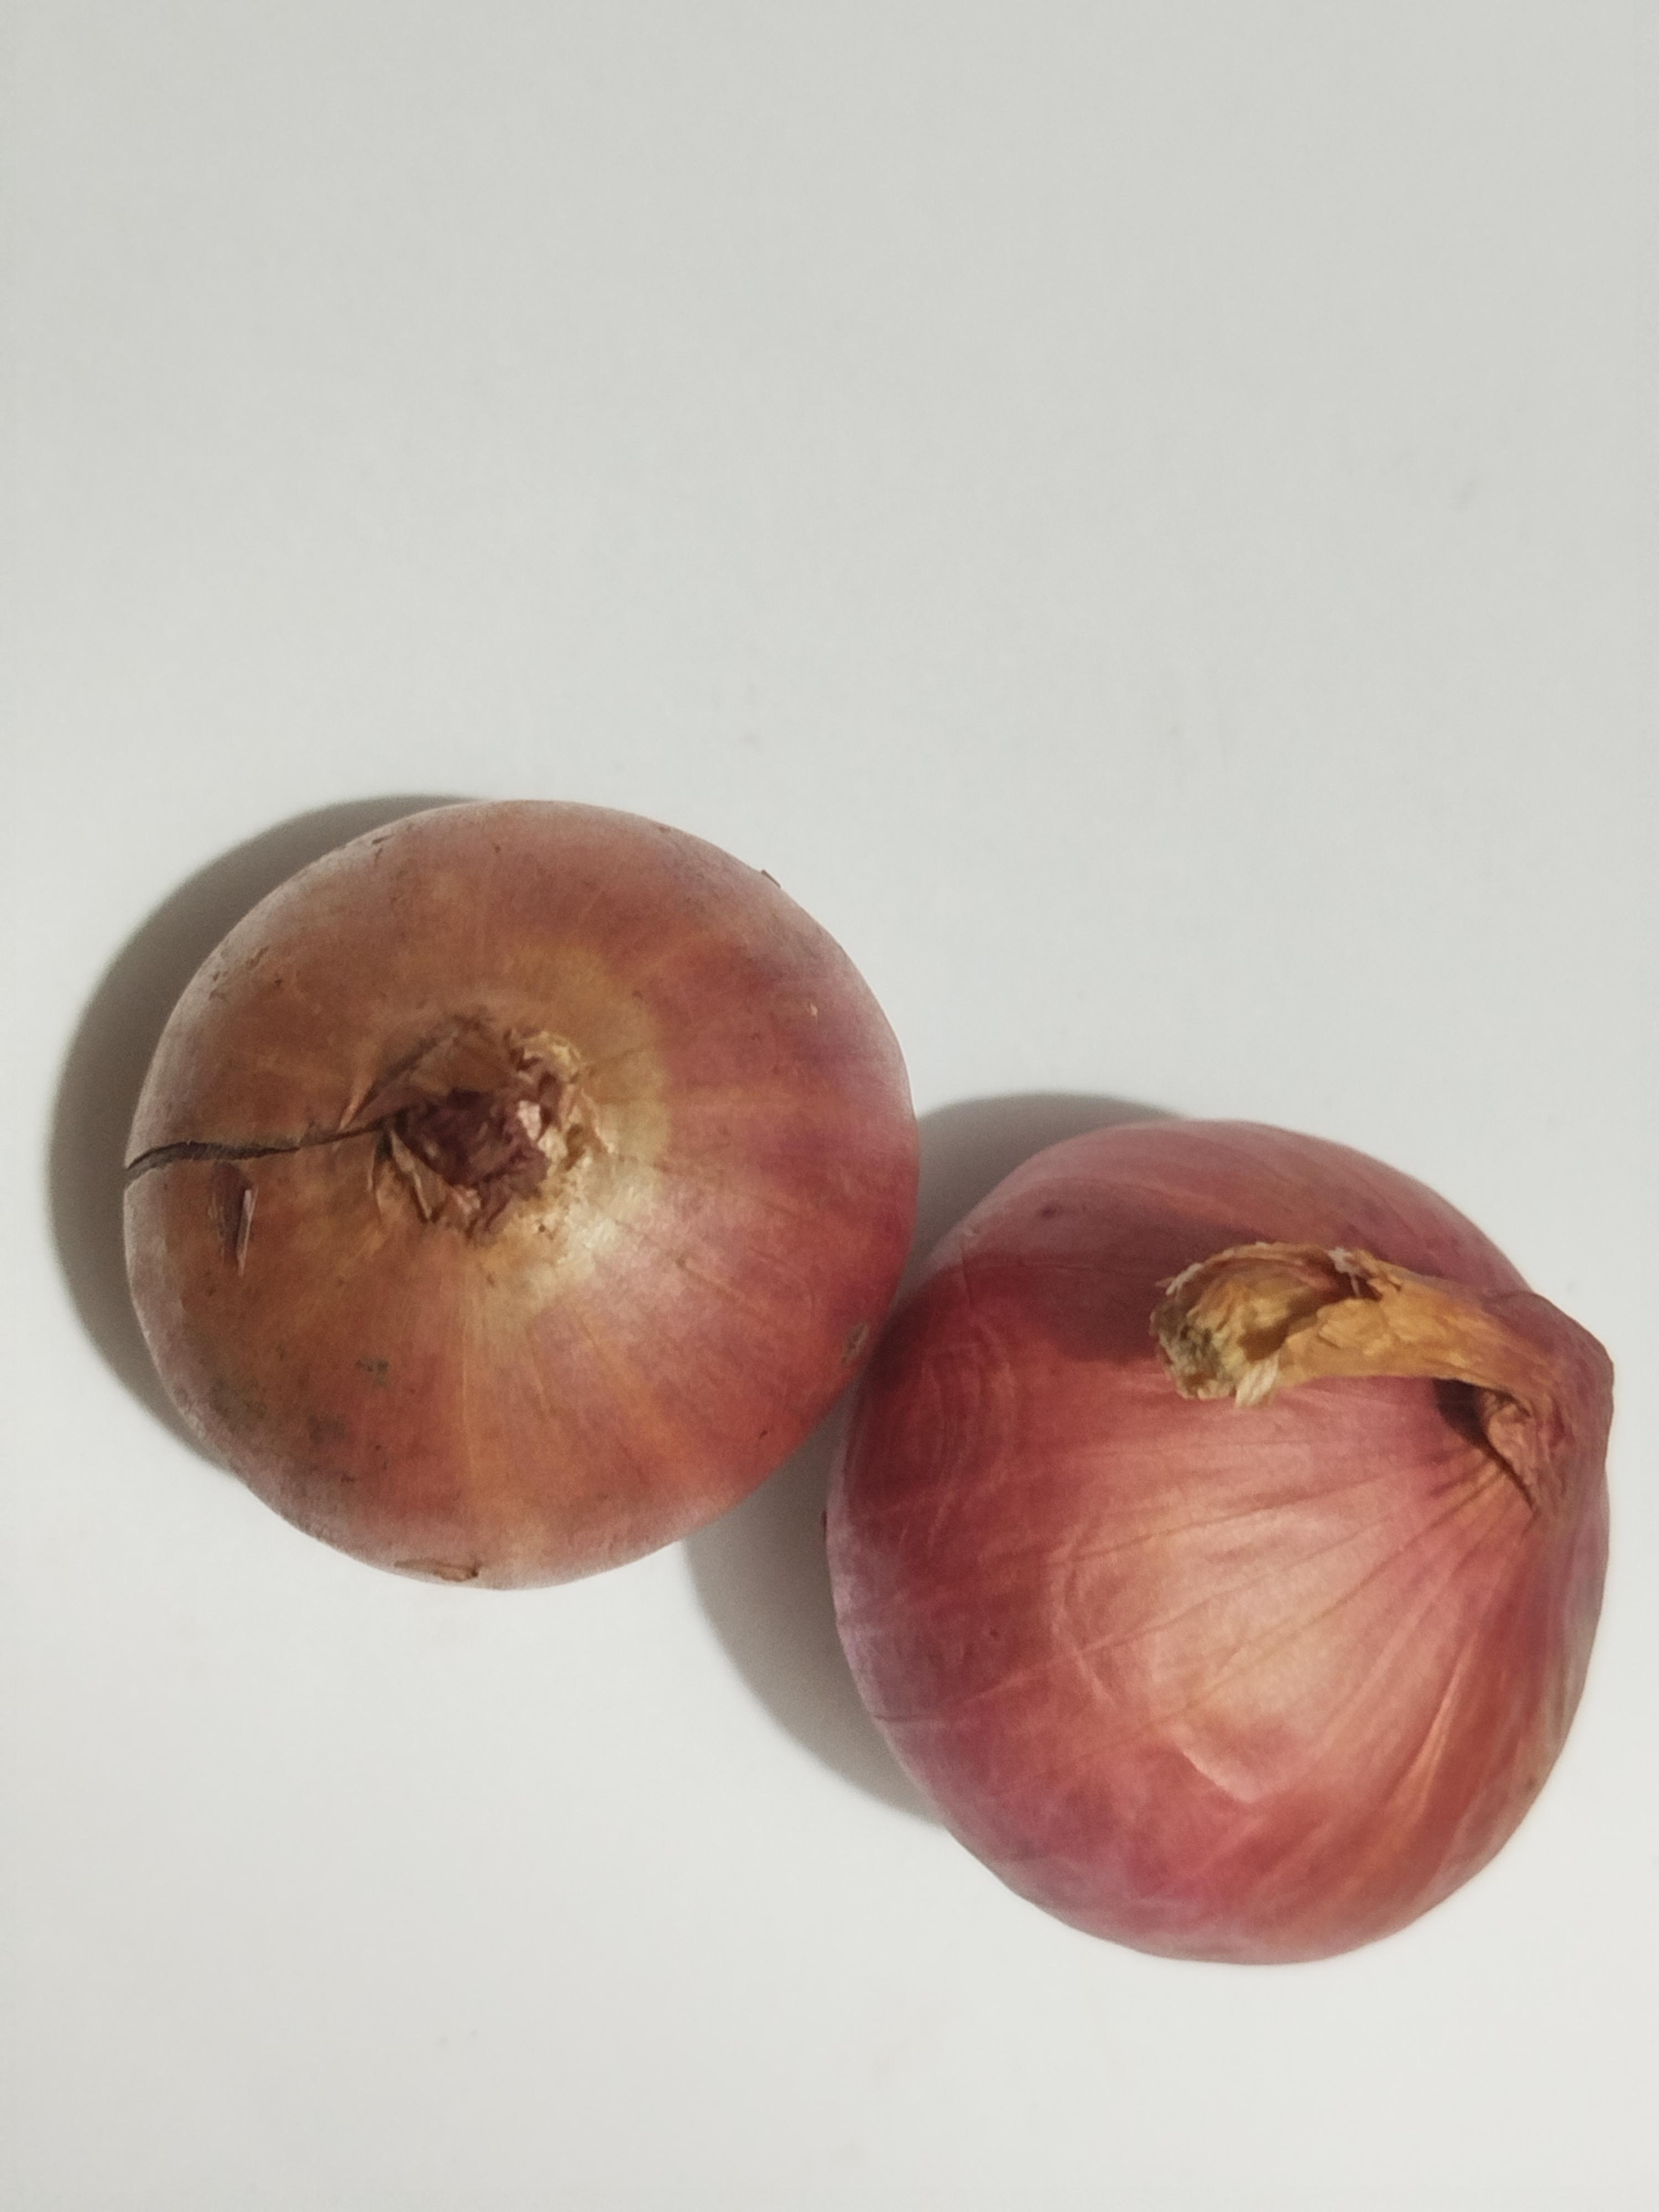
Label: Onion